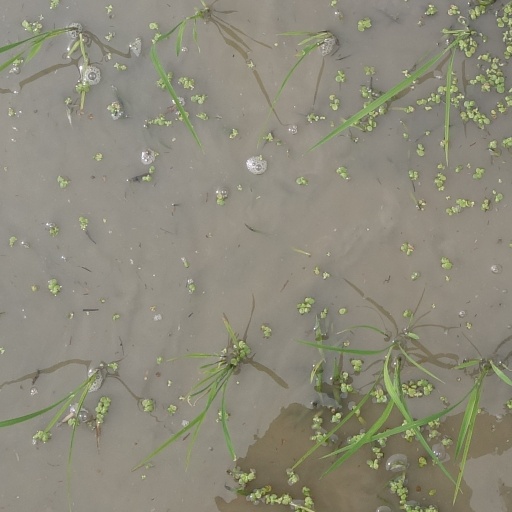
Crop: rice